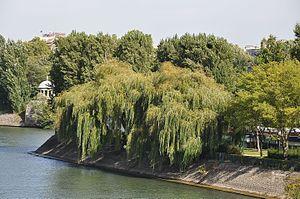
Pointe nord-est de l'Île de Puteaux depuis le Pont de Neuilly dans les Hauts-de-Seine en France.
L'île de Puteaux est une île de la Seine située dans le département des Hauts-de-Seine et dont le territoire appartient à la ville de Puteaux. Depuis 1935 elle est mitoyenne de l'île du Pont appartenant à la ville de Neuilly-sur-Seine.